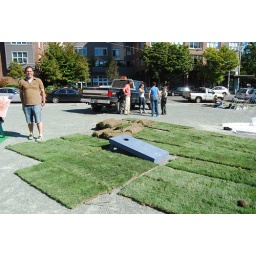
bringing in some green grass